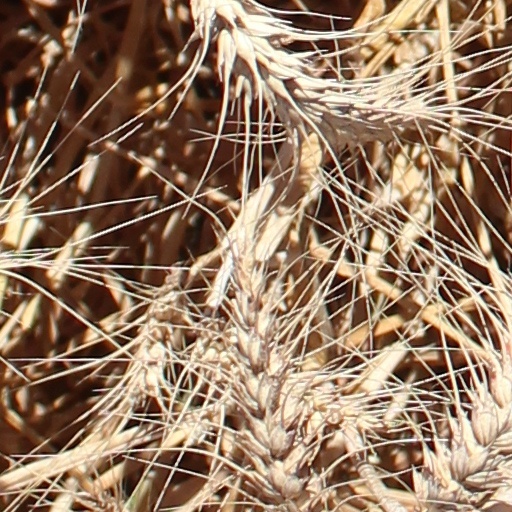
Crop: wheat